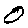
Label: 0